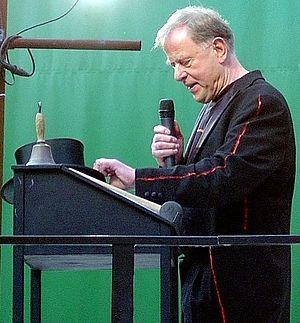
Claus Peymann, né le 7 juin 1937 à Brême, dans le land de Basse-Saxe, est un metteur en scène associé au Berliner Ensemble et un réalisateur allemand.